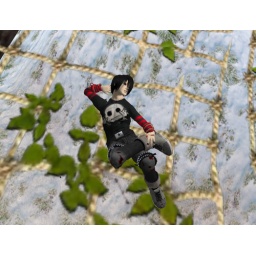
relax in the tree house